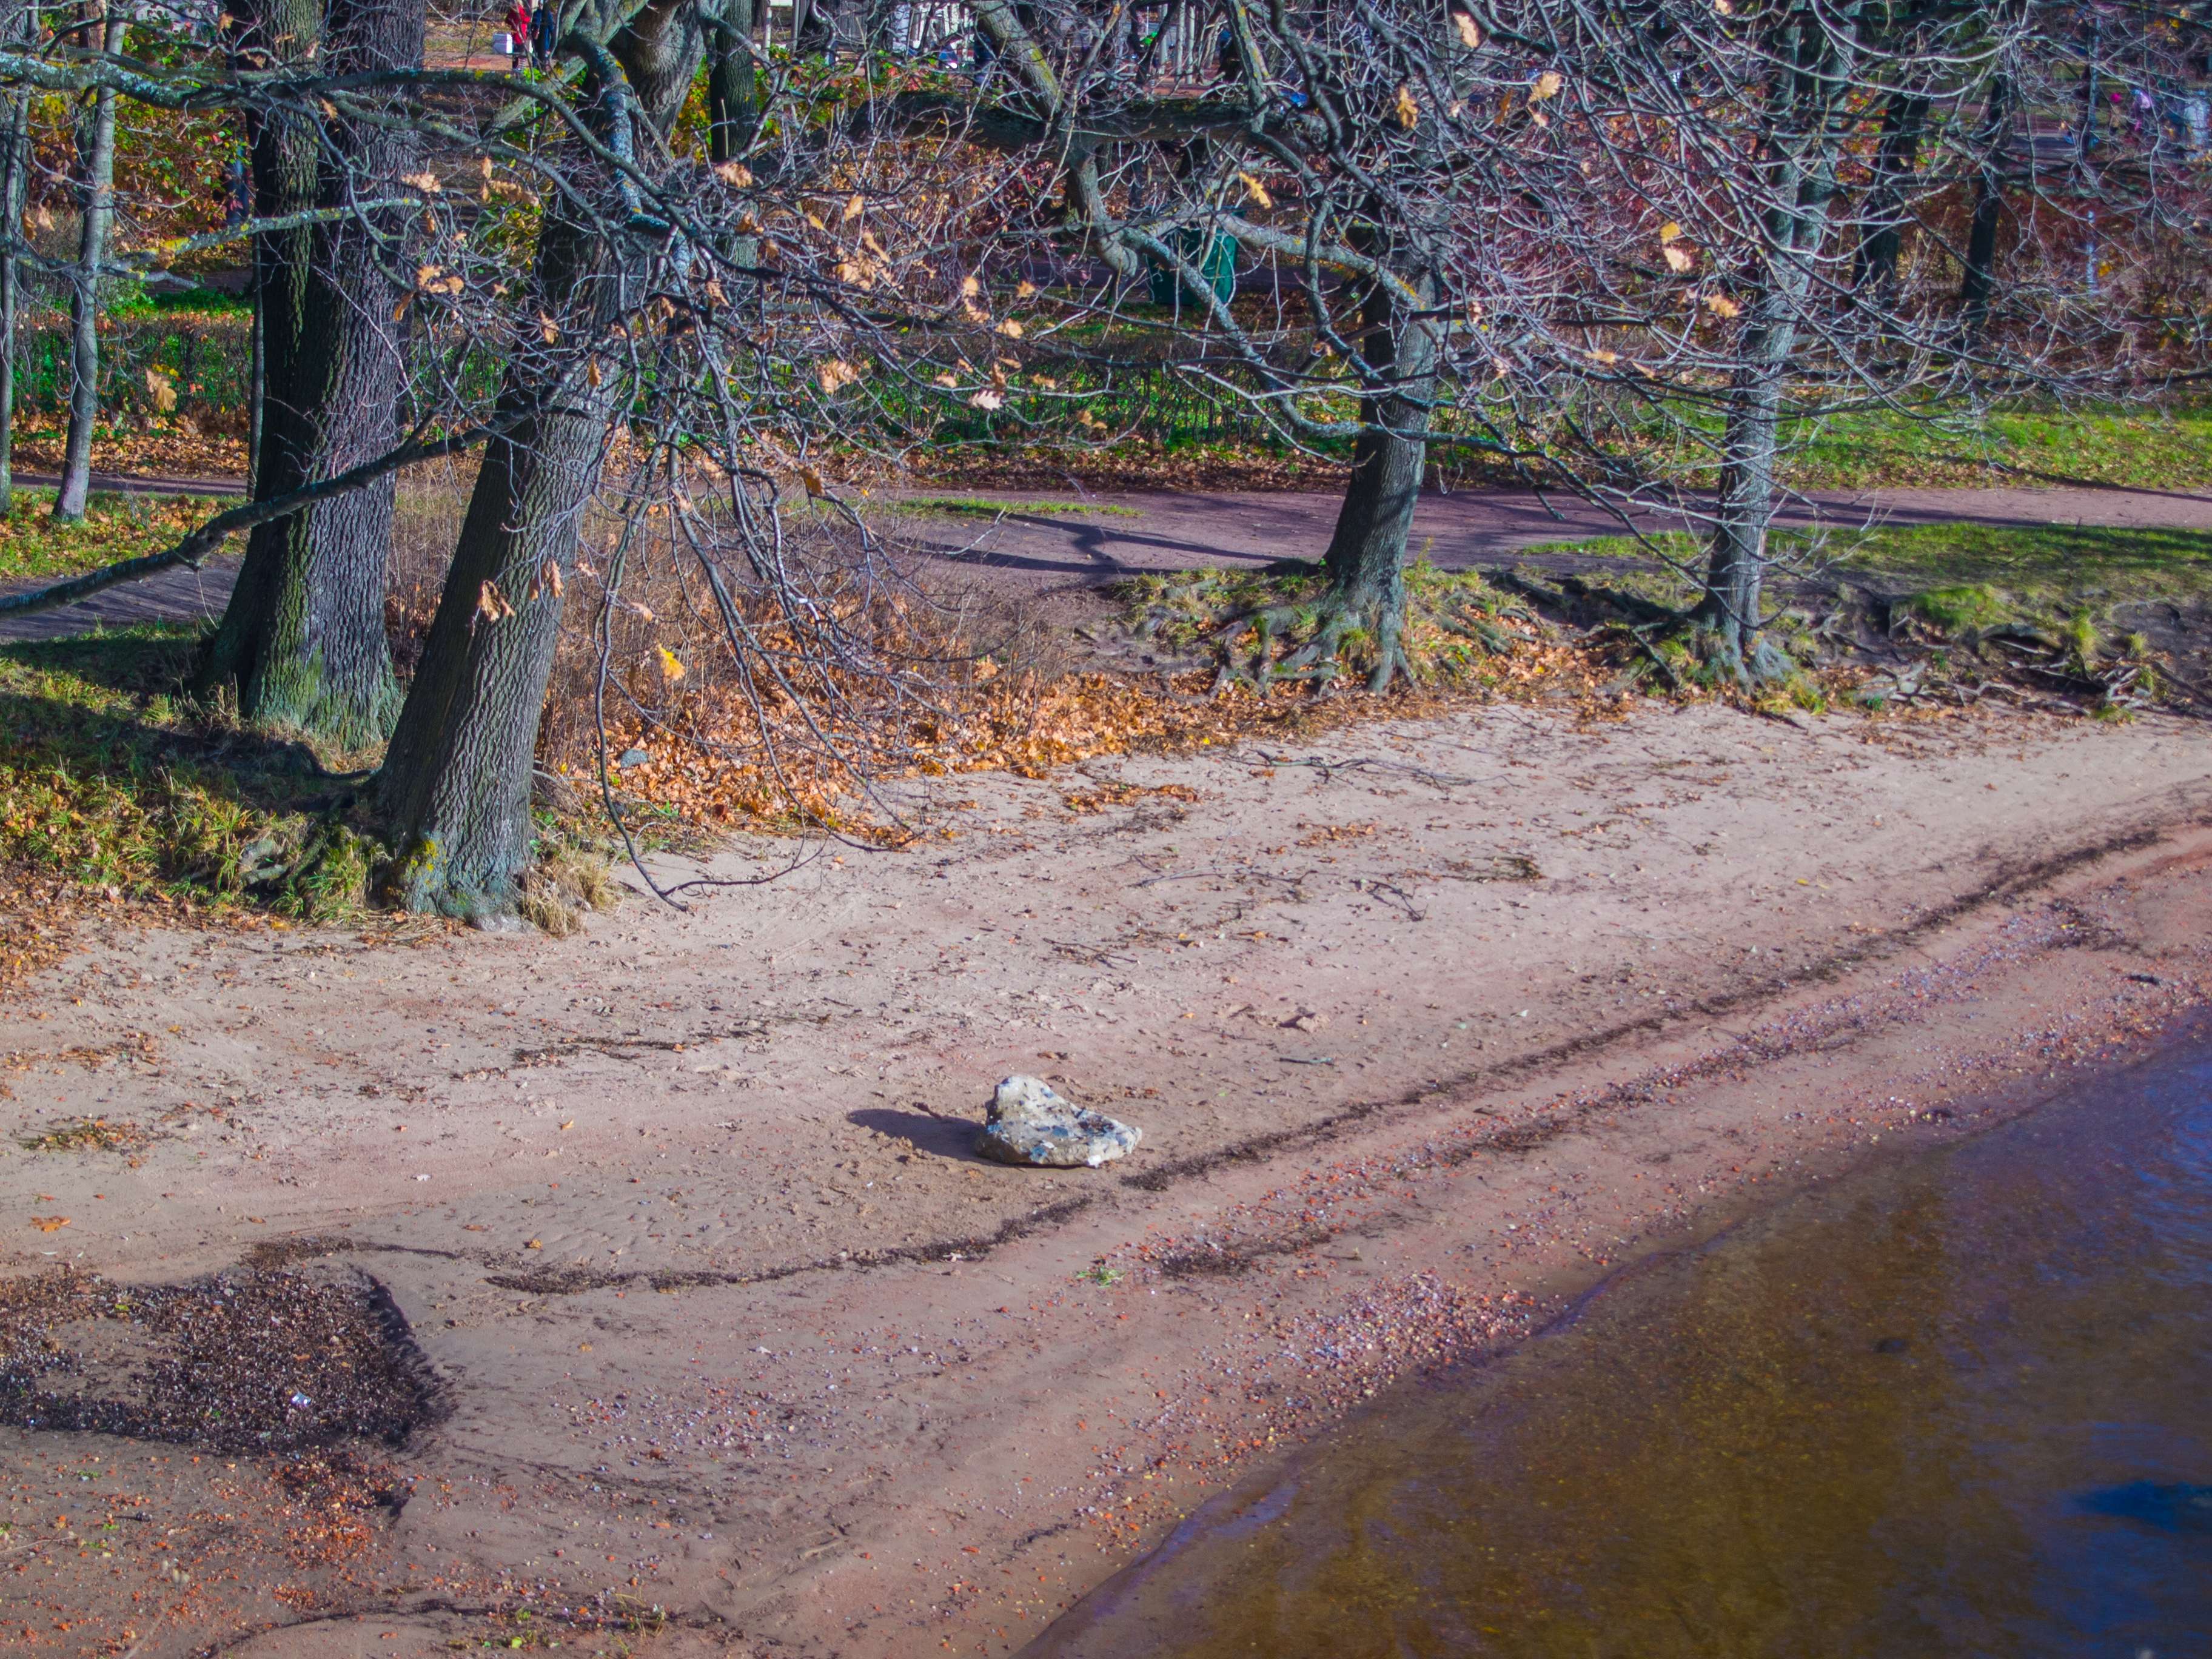
images, water, plant, branch, wood, twig, natural landscape, grass, road surface, asphalt, deciduous, tree, trunk, landscape, Tints and shades, forest, road, soil, wilderness, wildlife, woodland, pollution, winter, wetland, nature reserve, sidewalk, temperate broadleaf and mixed forest, shadow, riparian zone, seabird, autumn, water bird, Northern hardwood forest, reflection, litter, tail, trail, plant stem, floodplain, beach, sand, pond, rock